Question: Where are they located?
Tambaya: A ina suke?
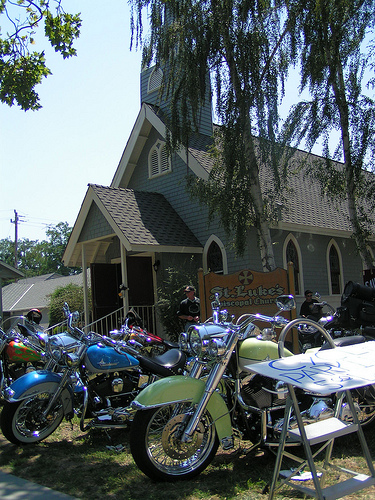
Answer: Outside of a church.
Amsa: A wajen coci.